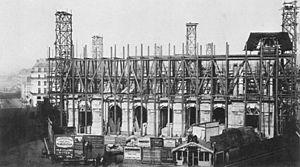
Alphonse Justin Liébert, né en 1827 à Tournai en Belgique et mort en 1914 à Paris, est un officier de marine et un photographe.